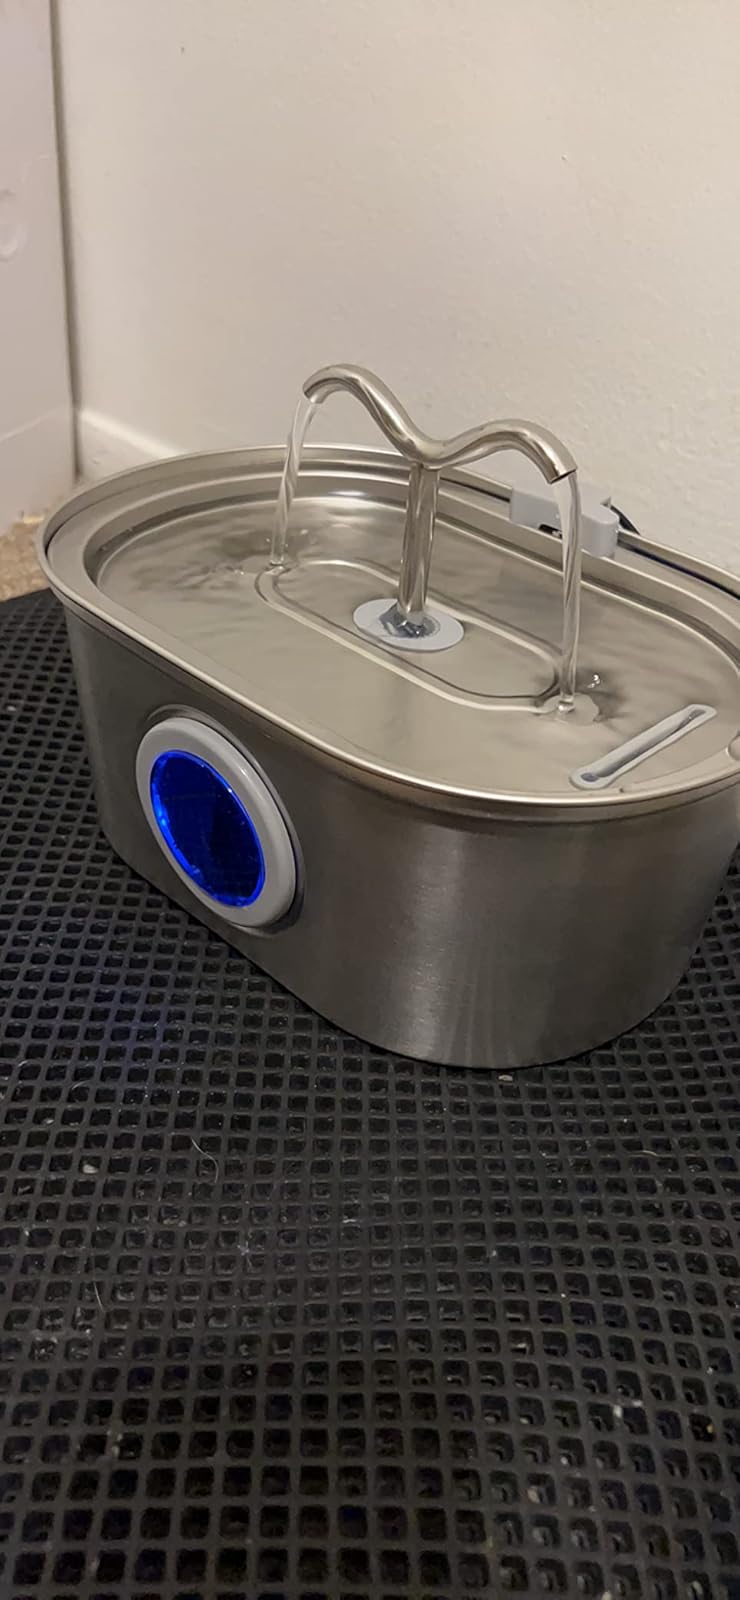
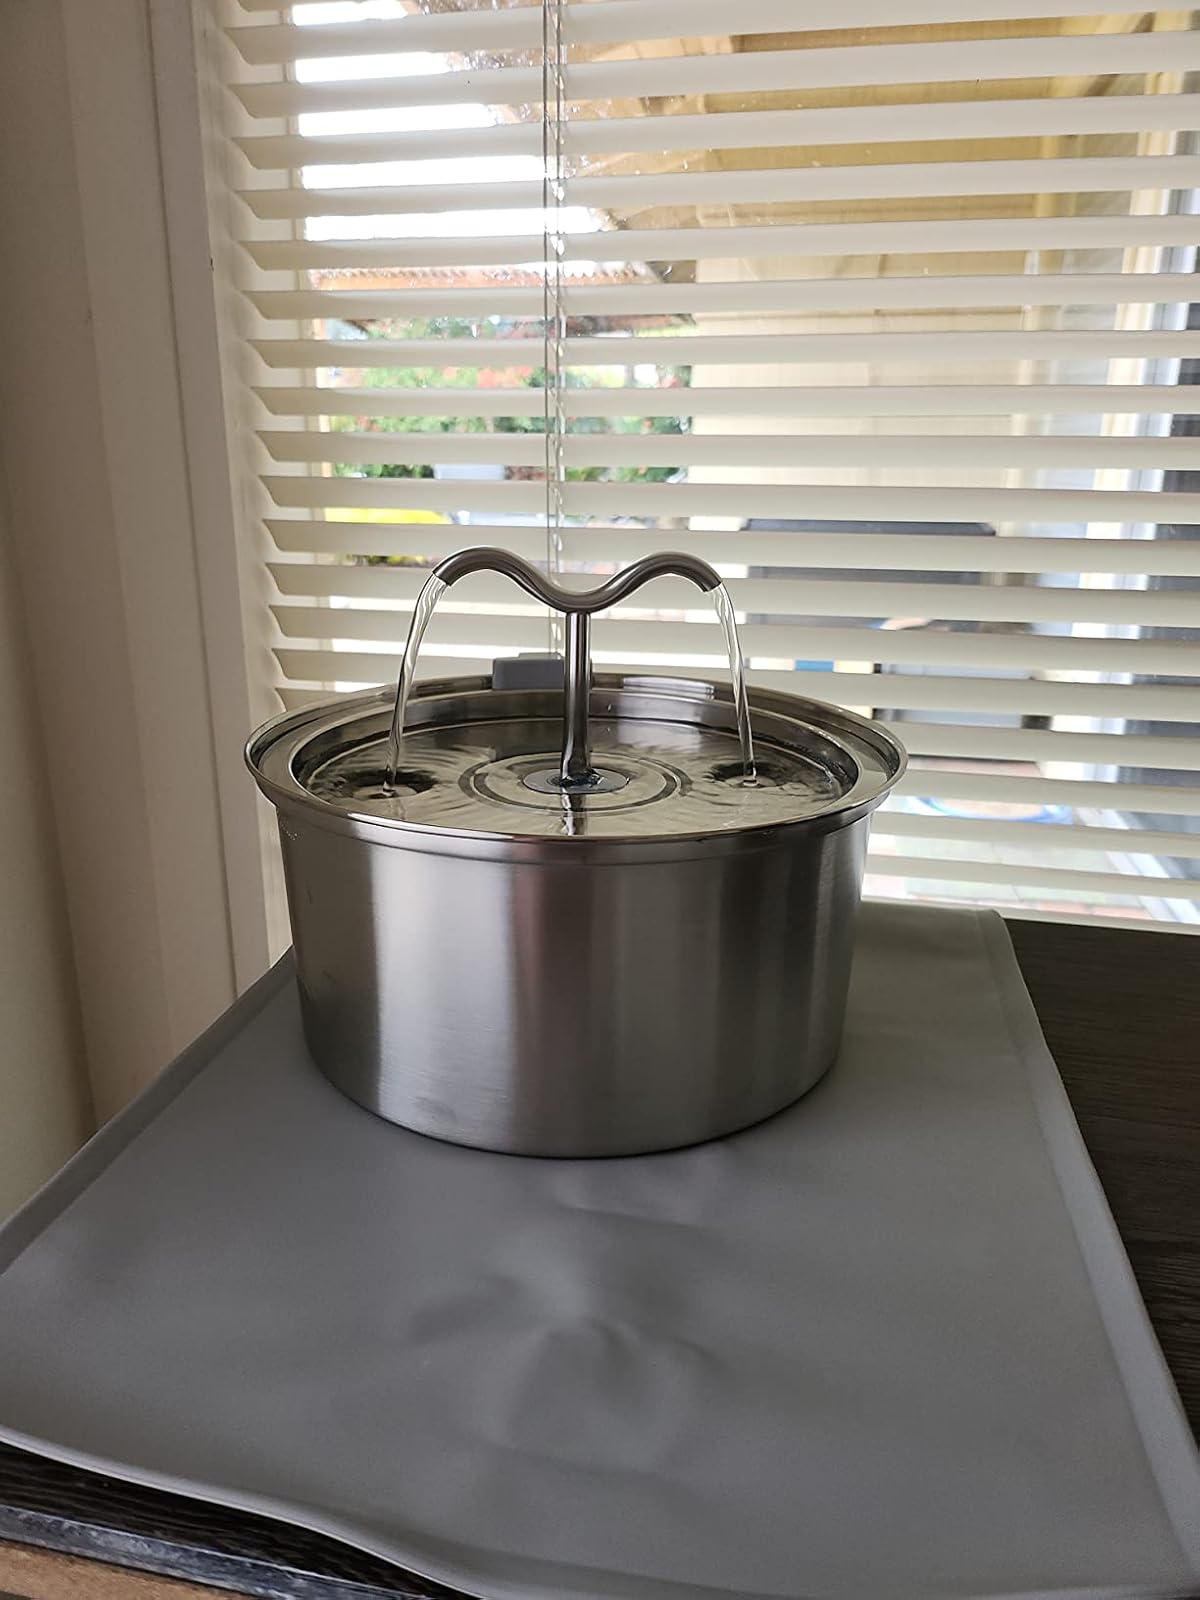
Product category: items_bowl
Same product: no